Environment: real
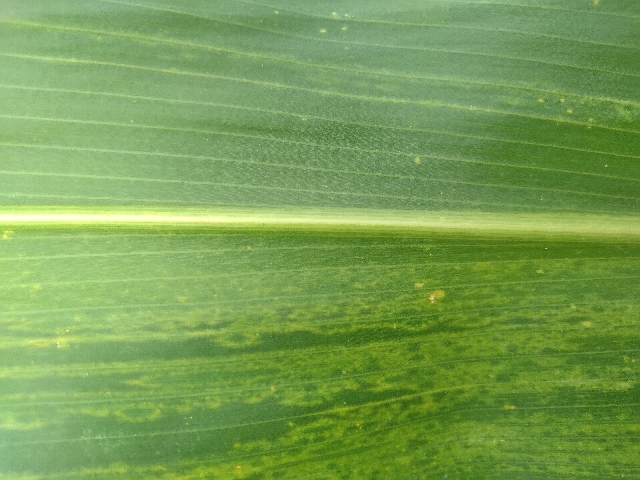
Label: lethal_necrosis